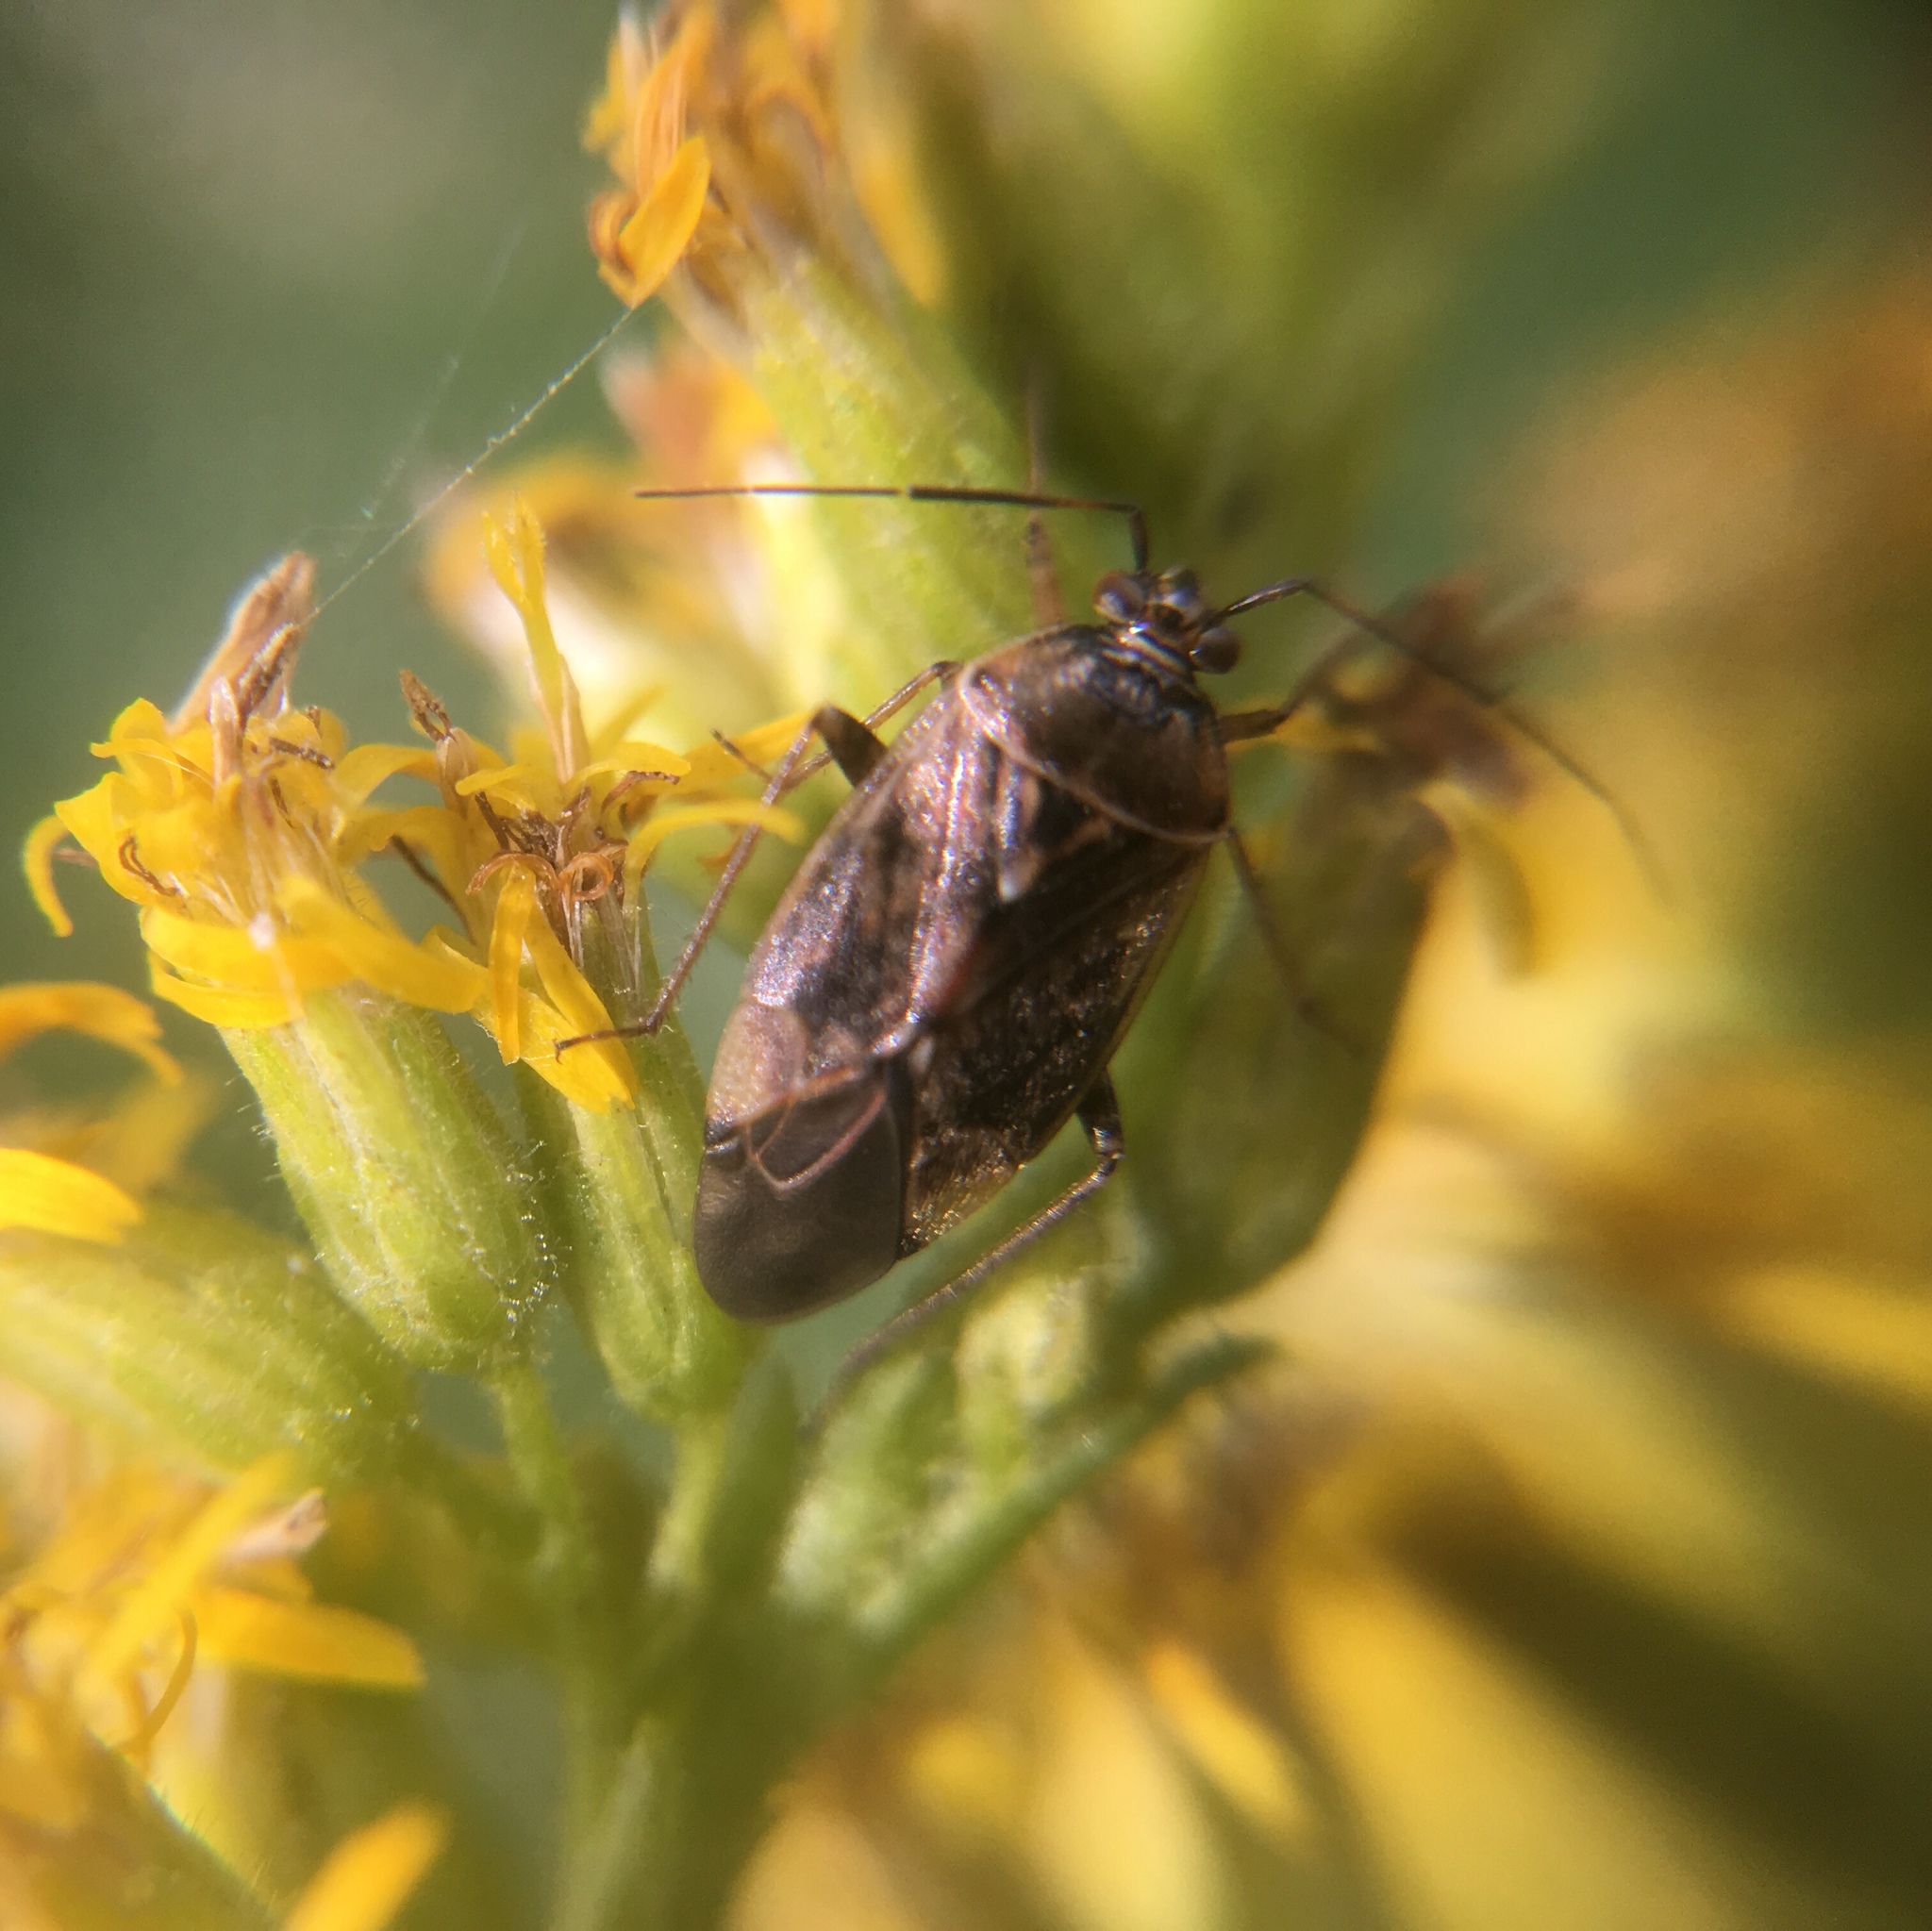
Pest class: lygus_bug